Waterborne (film)

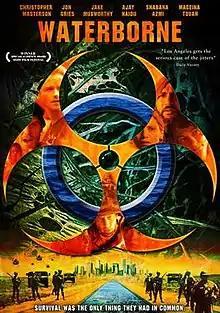
DVD Release Cover

Waterborne is a 2005 independent film directed by Ben Rekhi and starring Christopher Masterson, Ajay Naidu, Jake Muxworthy, Jon Gries, Christopher Berry, Shabana Azmi and Mageina Tovah. The plot concerns the fates of three different groups of people after a terrorist attack pollutes the water supply of Los Angeles, resulting in a severe water shortage. The score was written and performed by Dredg.